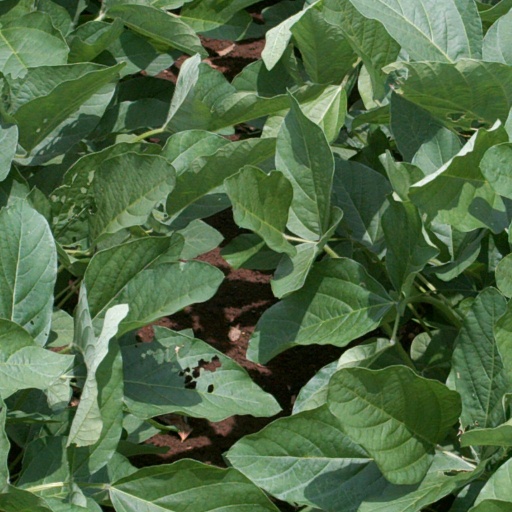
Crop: soybean